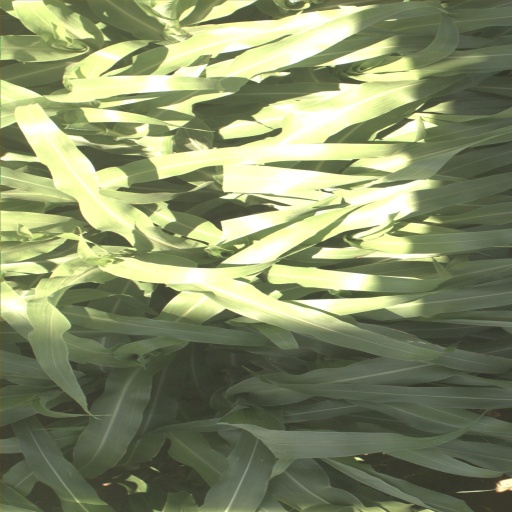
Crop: sorghum